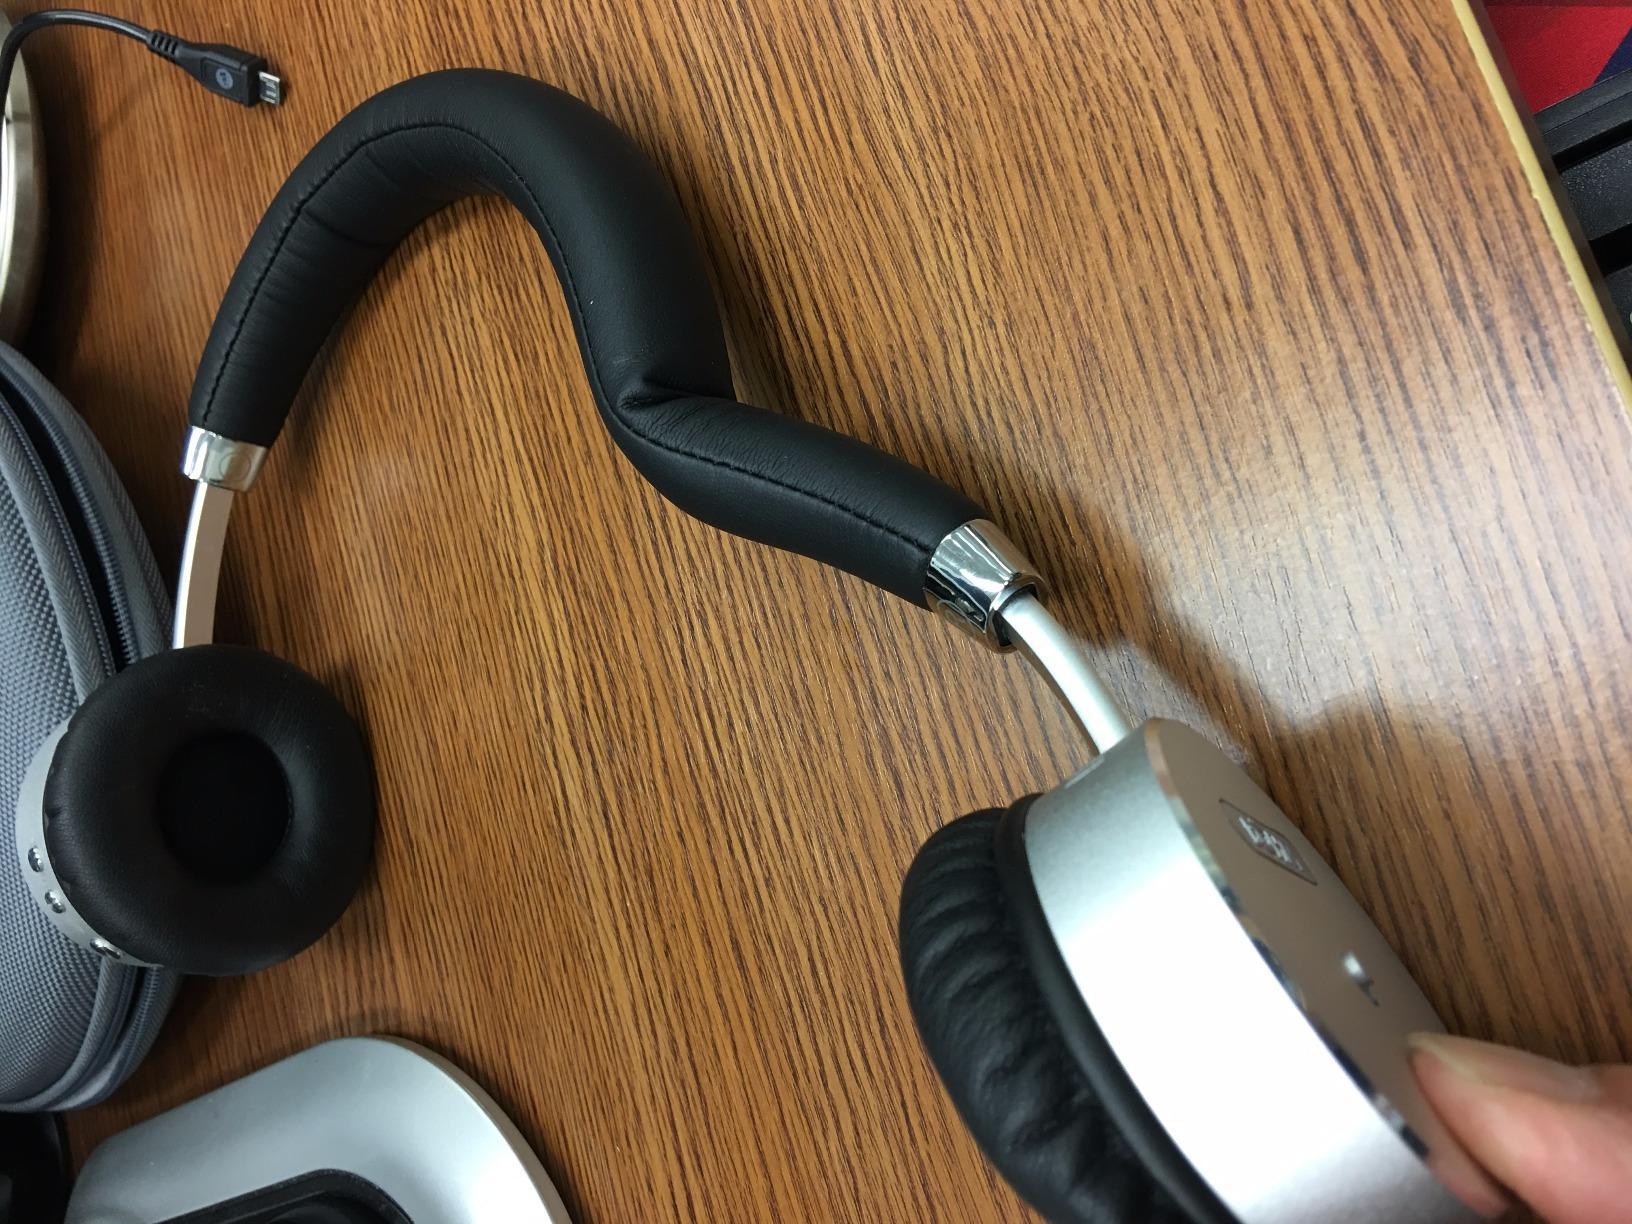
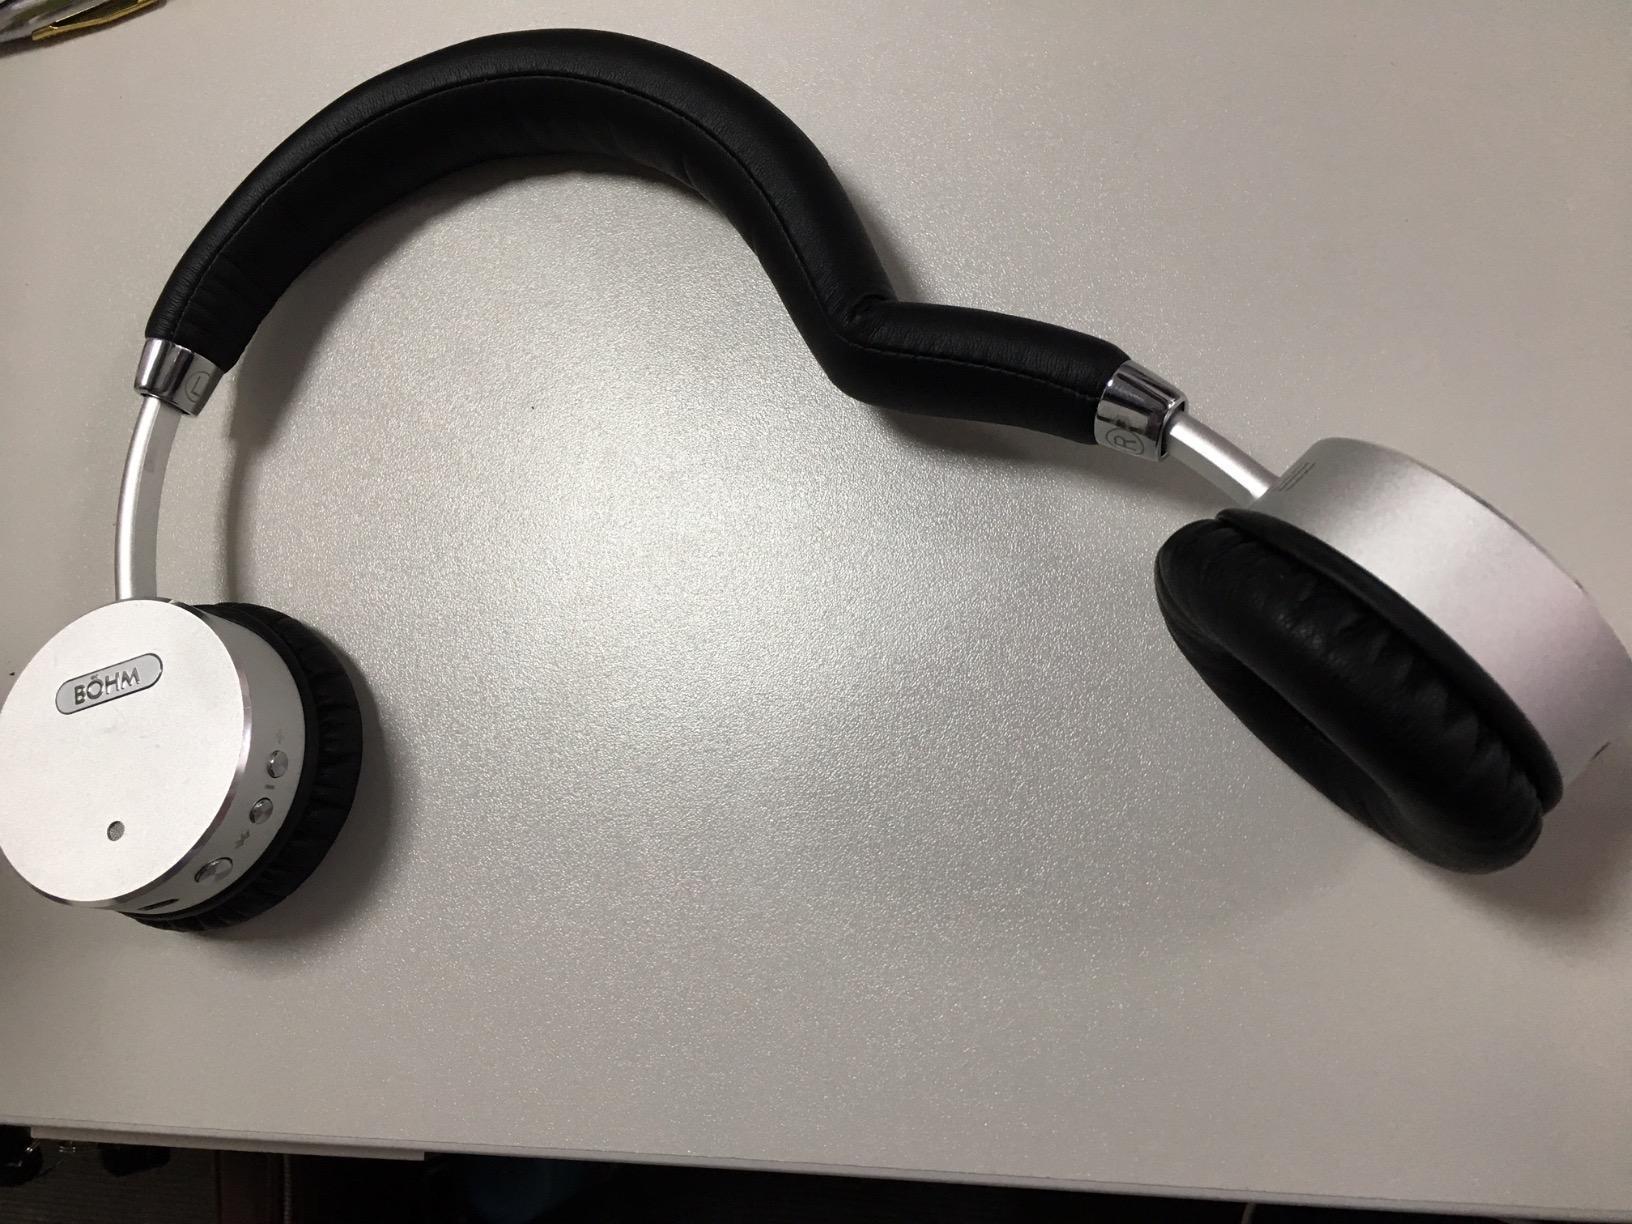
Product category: headphones
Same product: yes